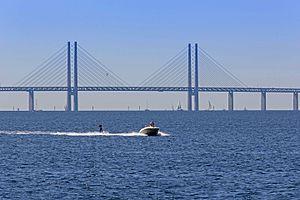
Les ponts à haubans sont une variété de ponts où le tablier est suspendu par des câbles, eux-mêmes étant soutenus par des pylônes.